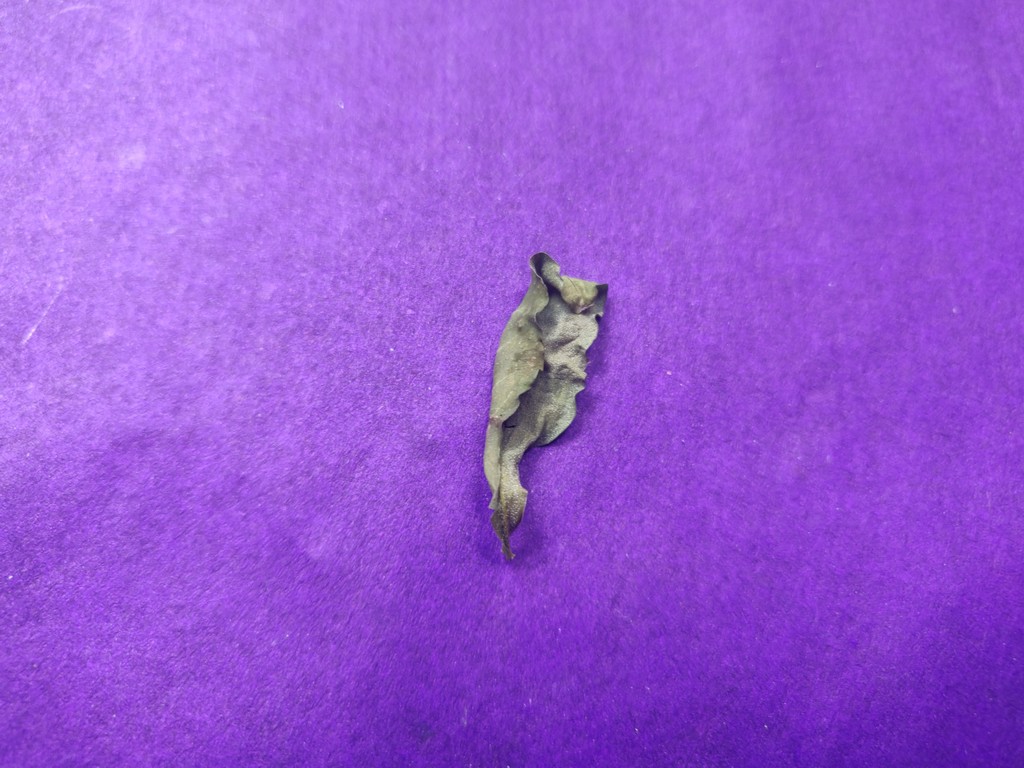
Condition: Dried
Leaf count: single
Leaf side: unknown